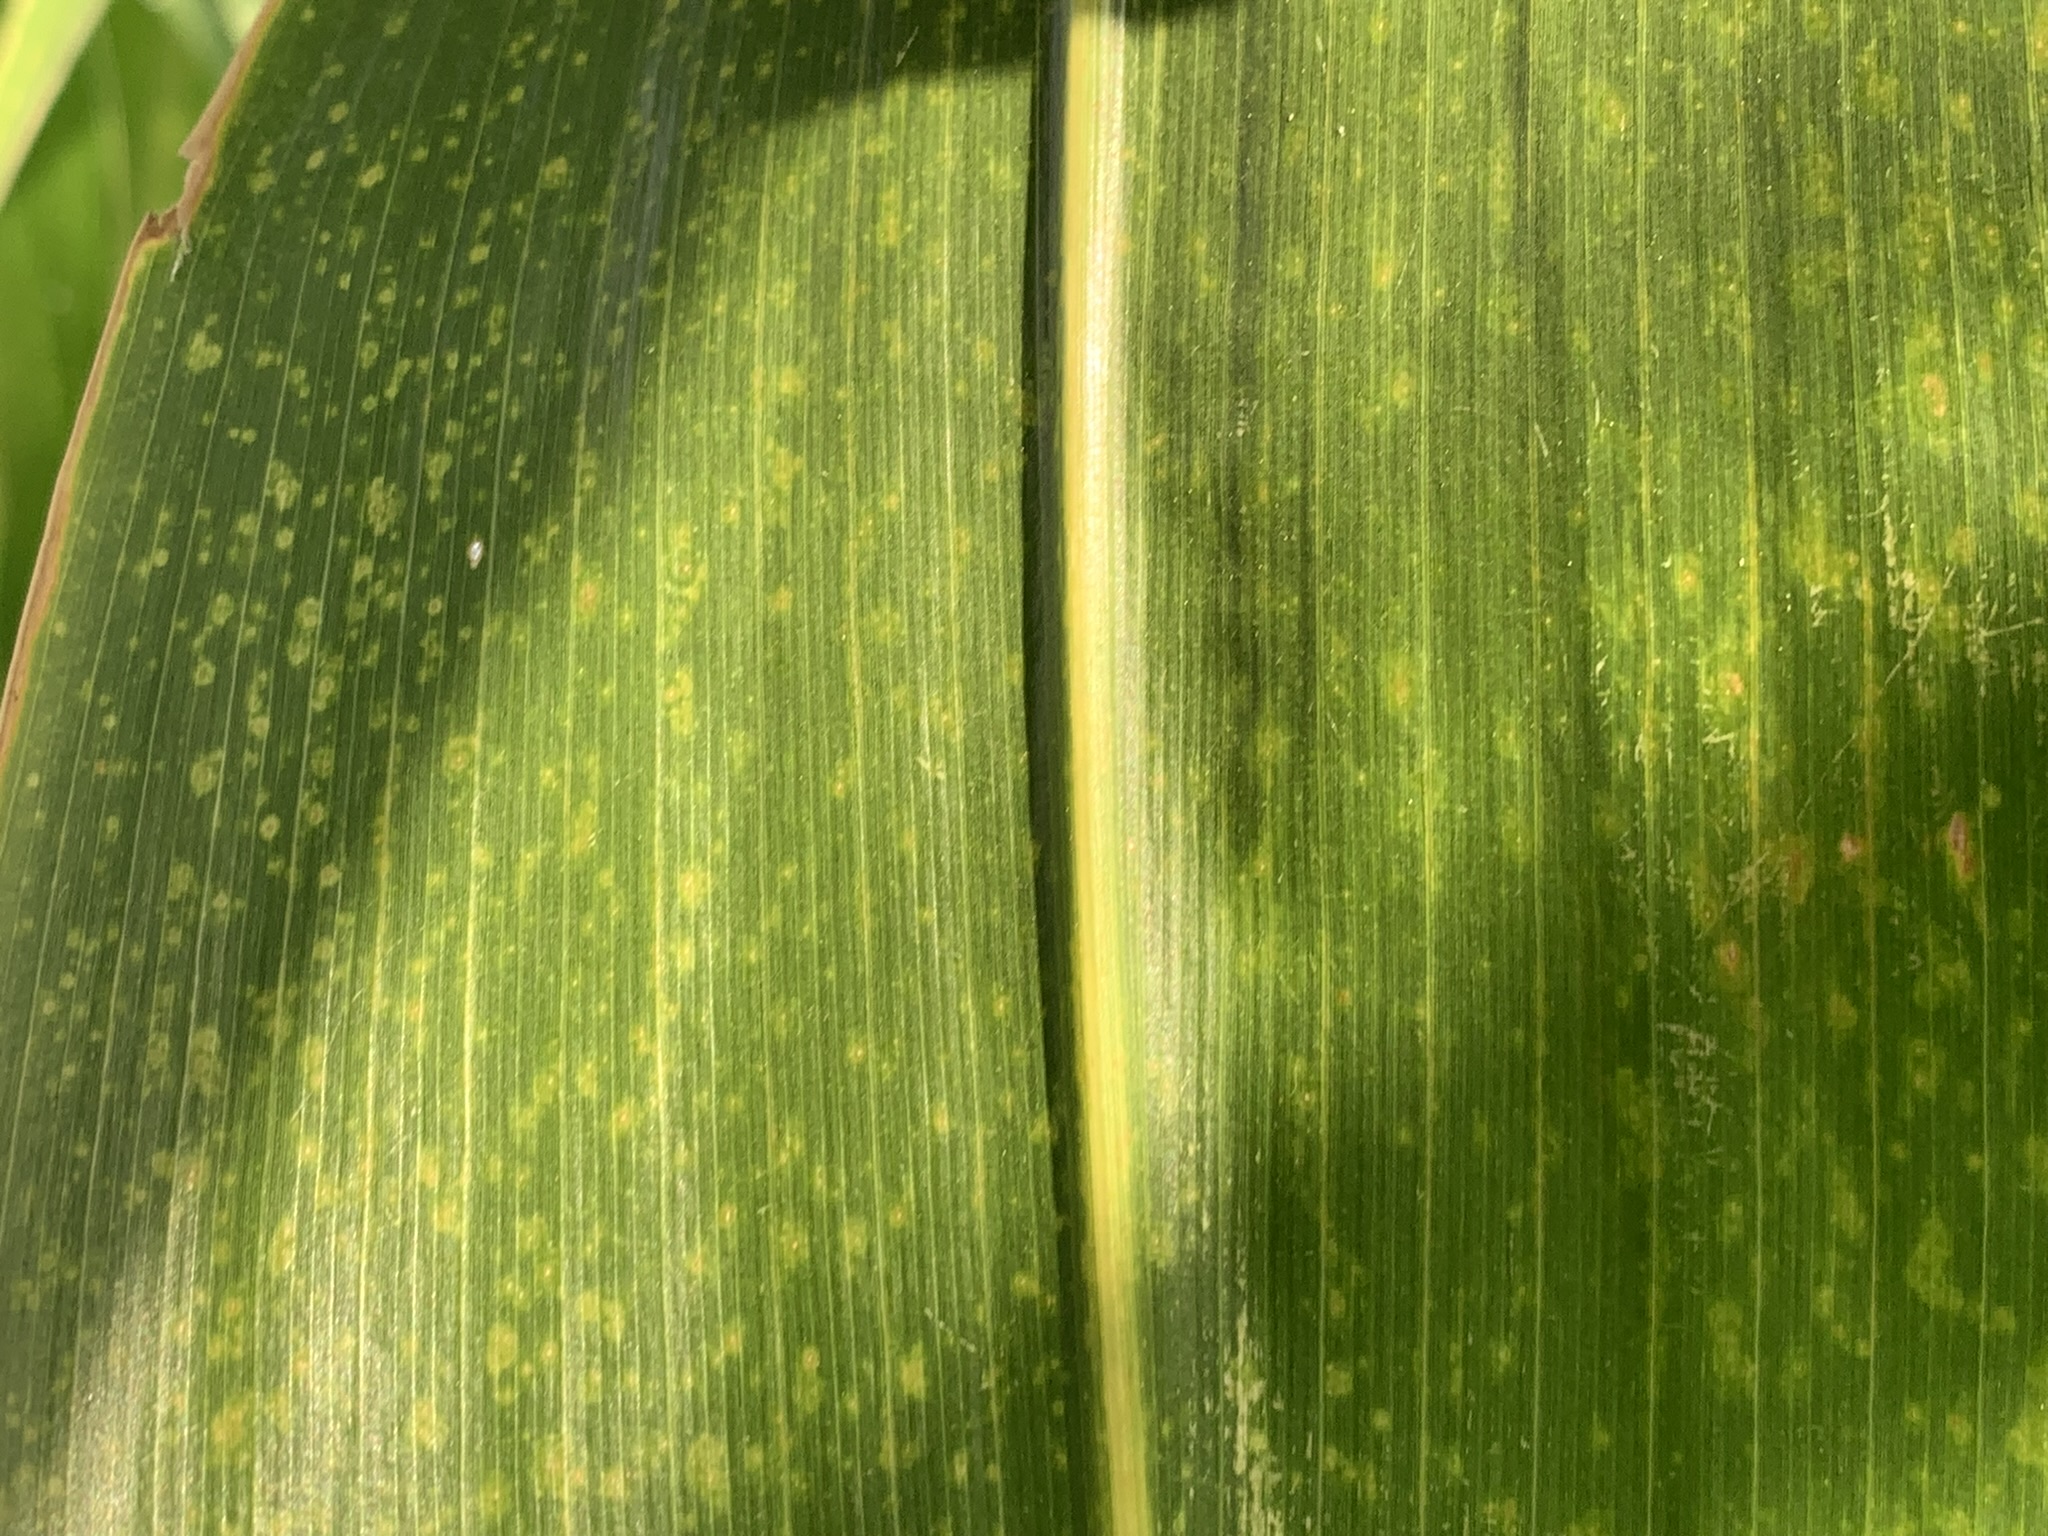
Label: MLN